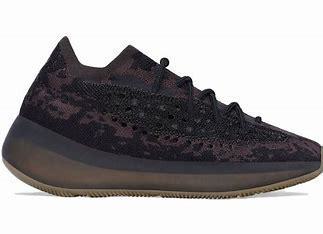
Brand: Adidas
Model: Yeezy Boost 380